Shoaling and schooling

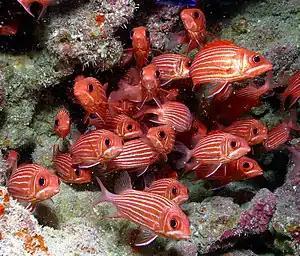
Many eyes provide a higher level of vigilance

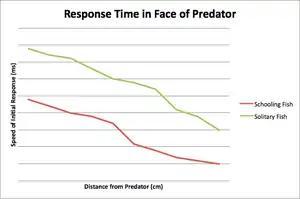
Schooling response time in face of predator

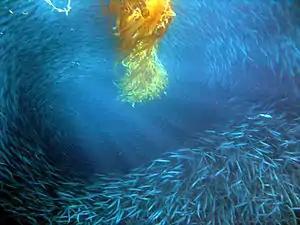
A big bait ball swirling around a loose kelp stipe

It is commonly observed that schooling fish are particularly in danger of being eaten if they are separated from the school. Several anti-predator functions of fish schools have been proposed.